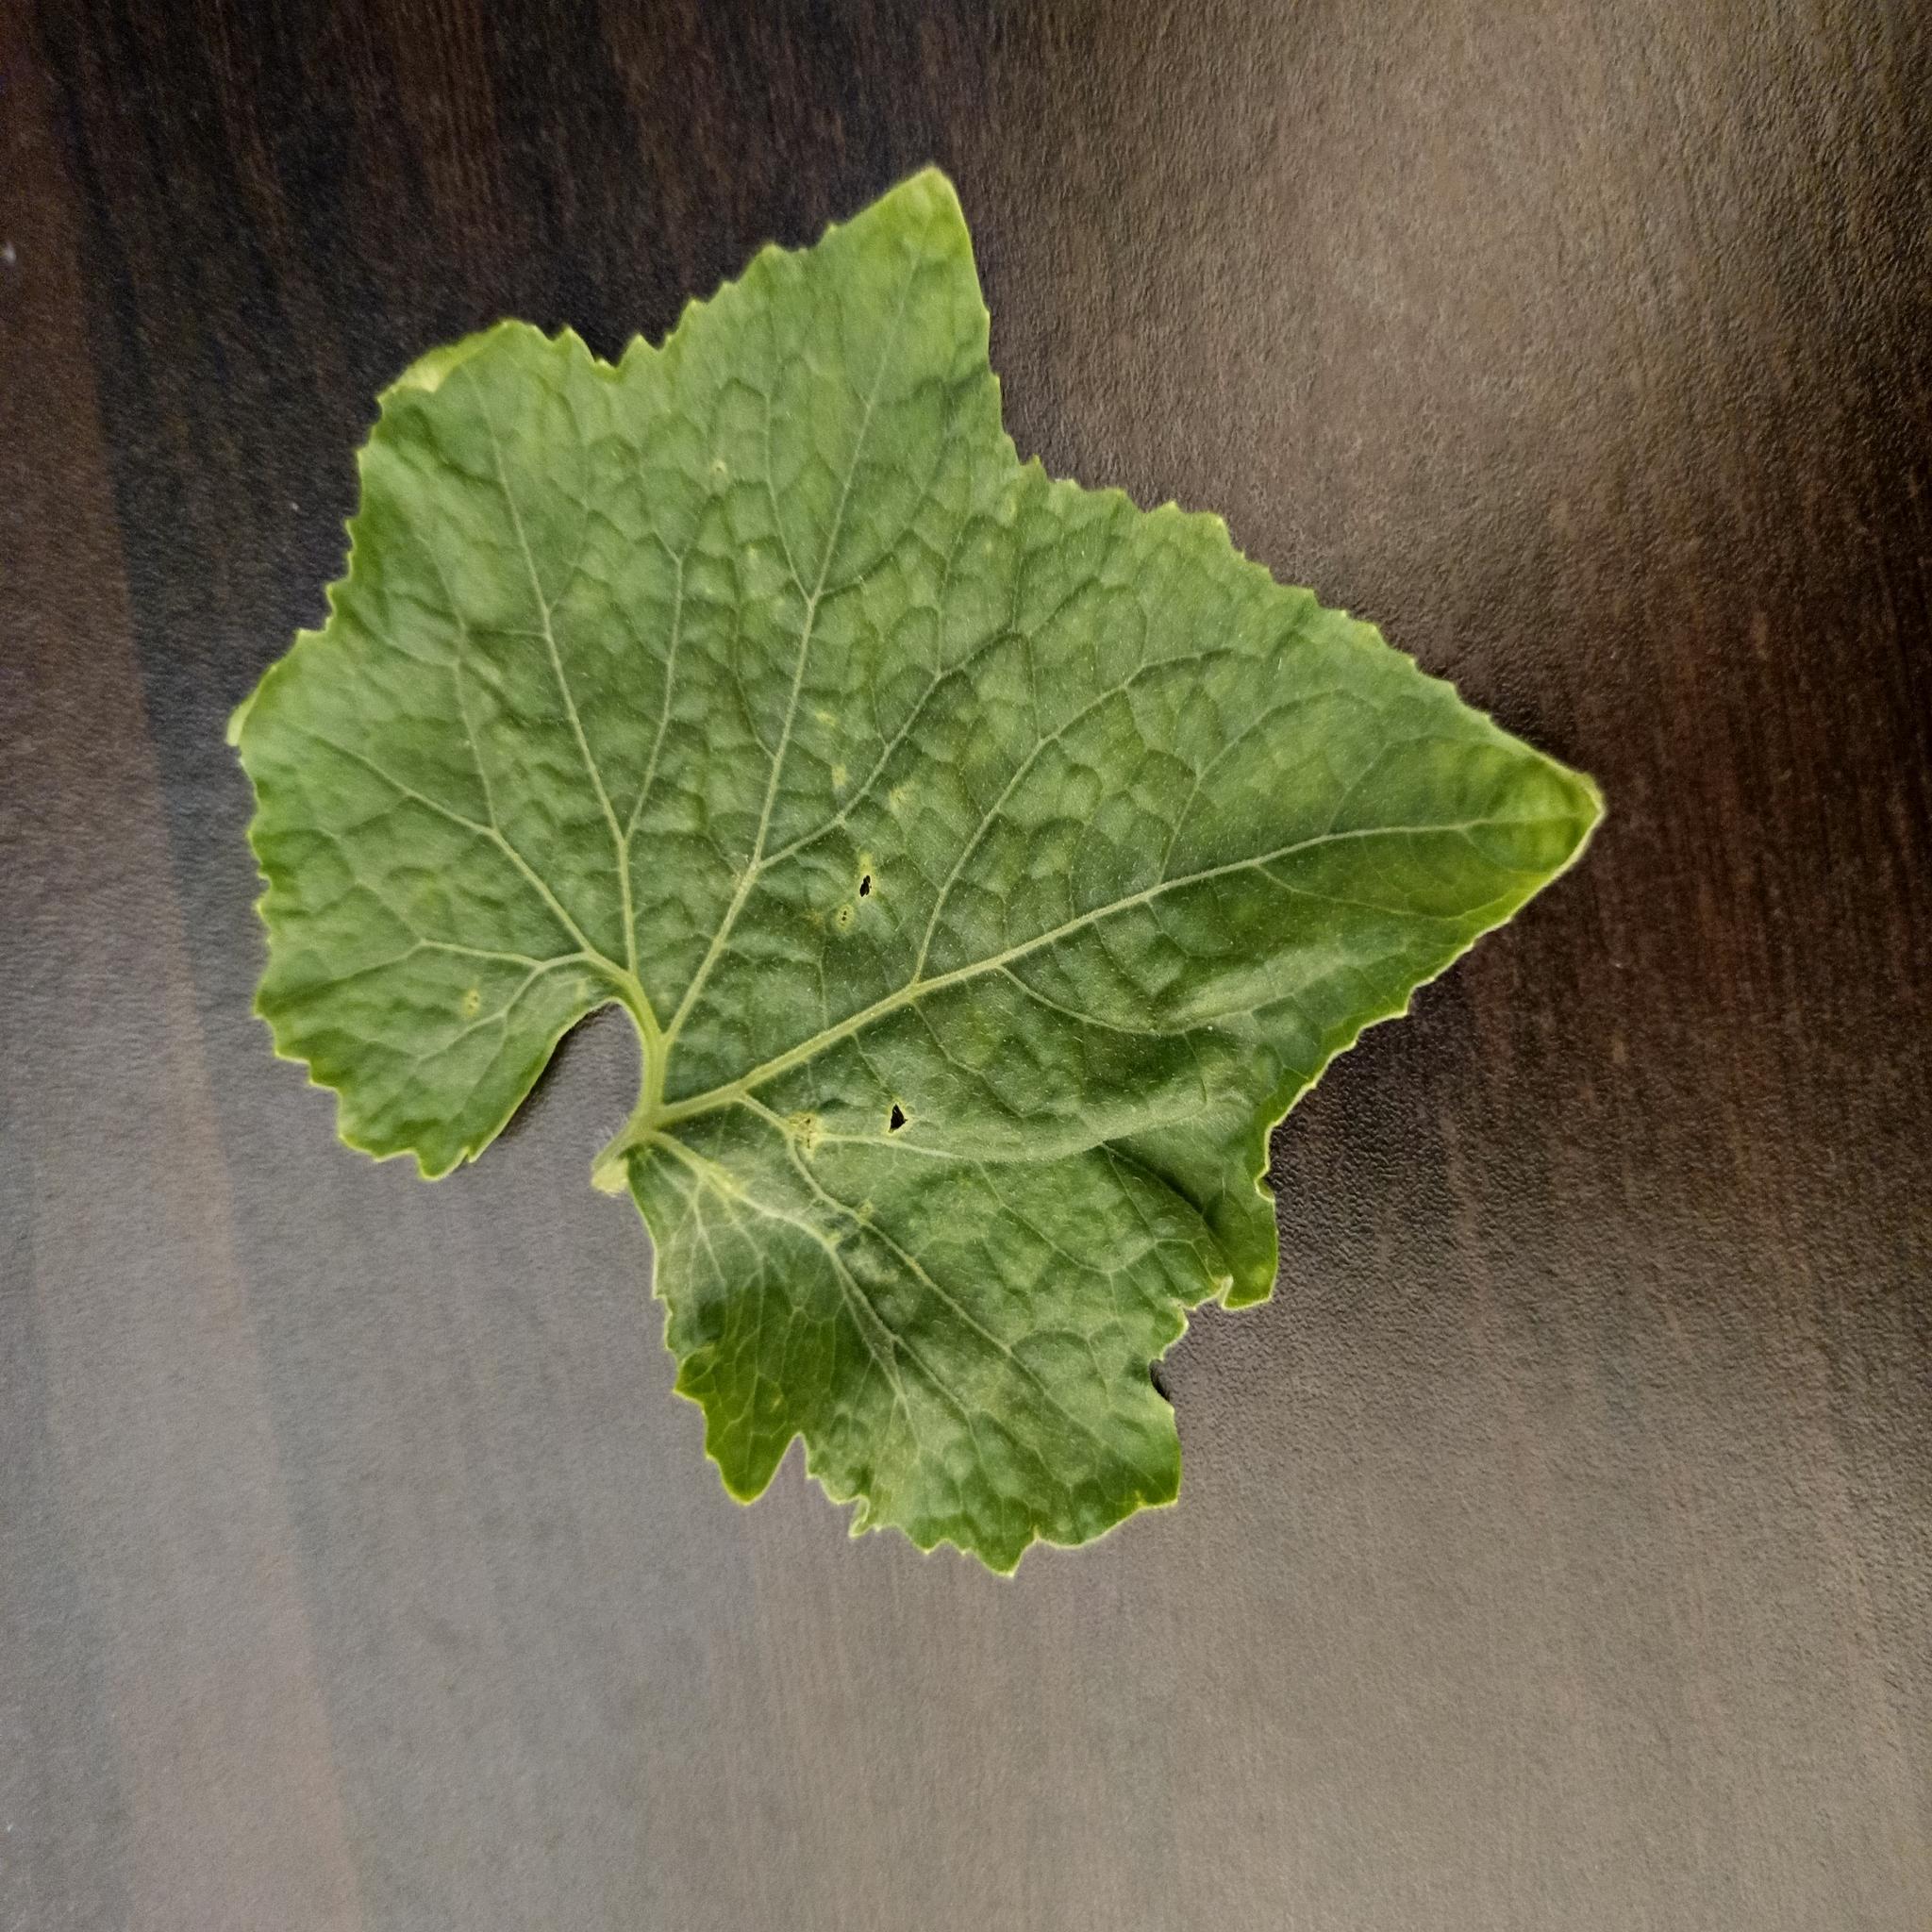
Label: Leaf curl